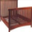
Label: bed